Barlings

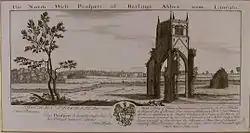
Barlings Abbey 1726

There are no standing remains of Barlings Abbey but the main building outside the monastic church has been interpreted as a detached monastic household such as the abbot's lodging. This building was reformed as a post-dissolution secular residence of Charles Brandon, Duke of Suffolk, who used it as a vice-regal palace. Brandon was King Henry VIII's vice-regent in Lincolnshire in the wake of the Lincolnshire Rising.